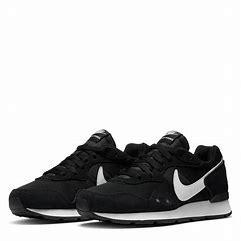
Brand: Nike
Model: Venture Runner